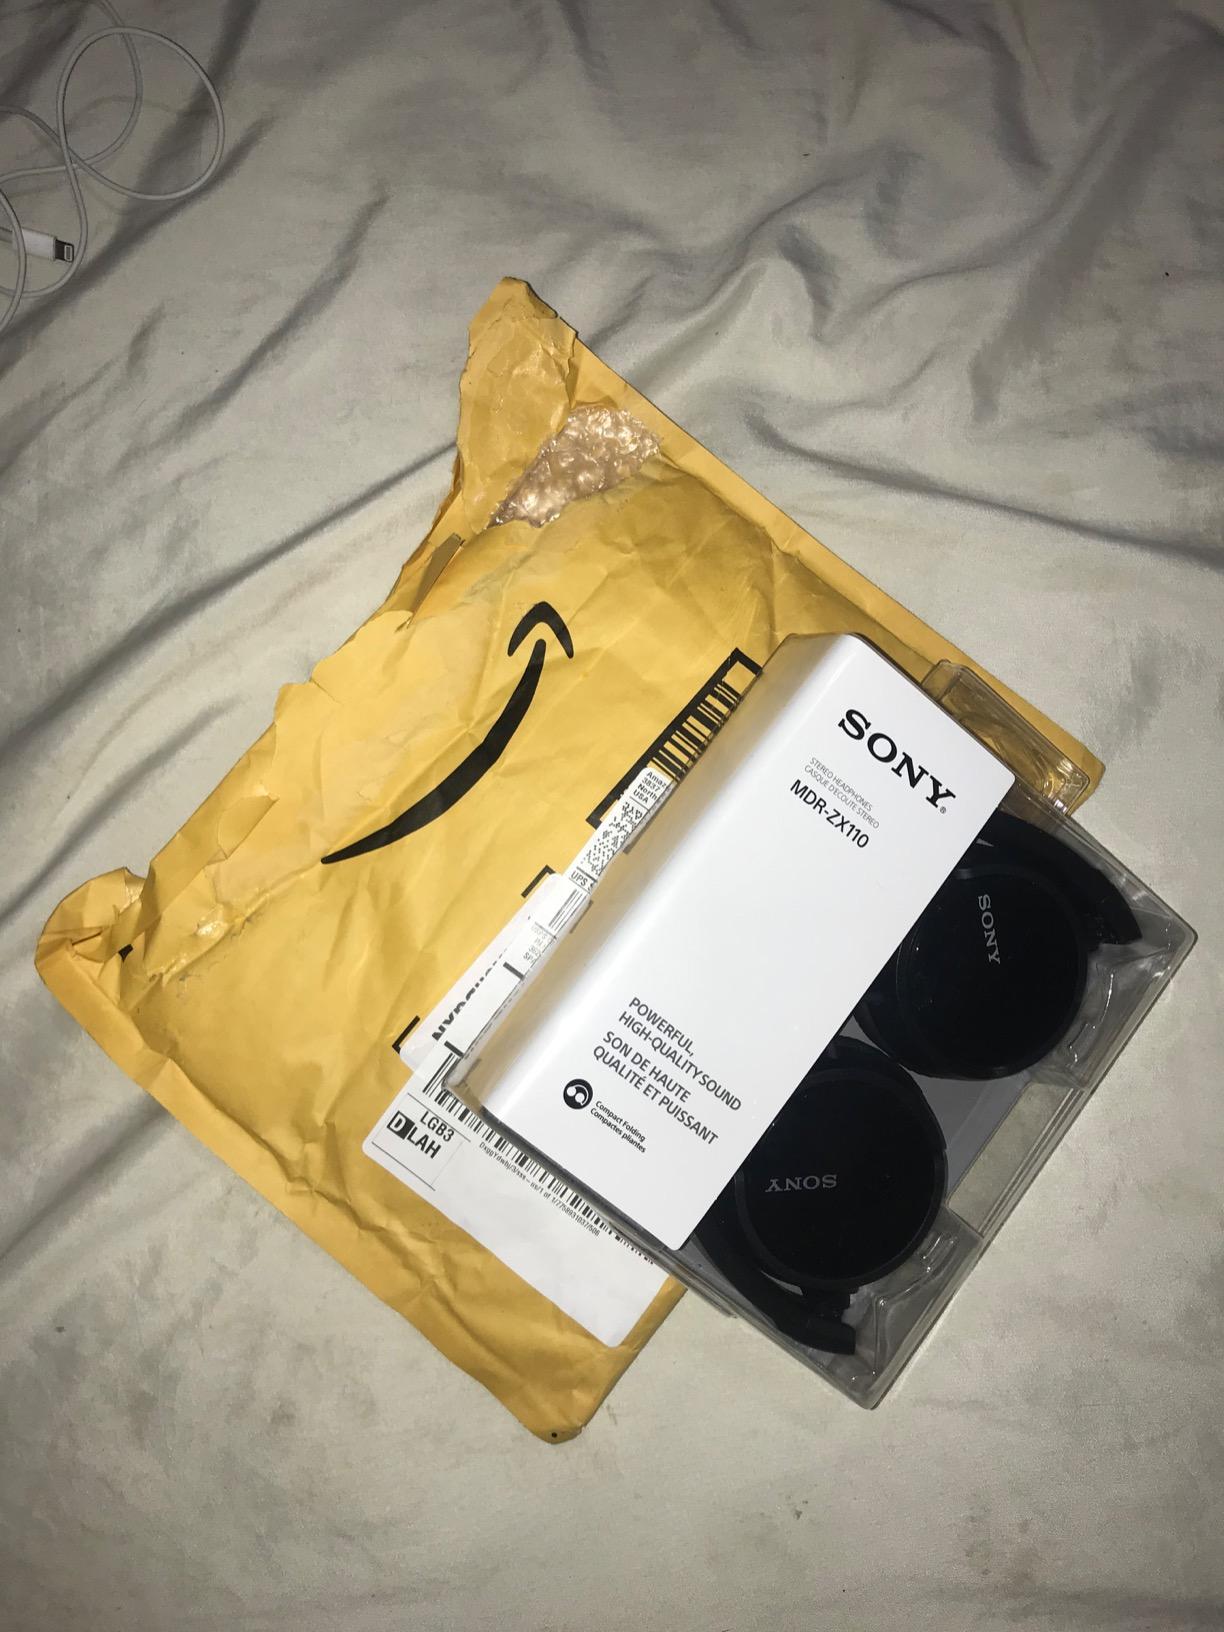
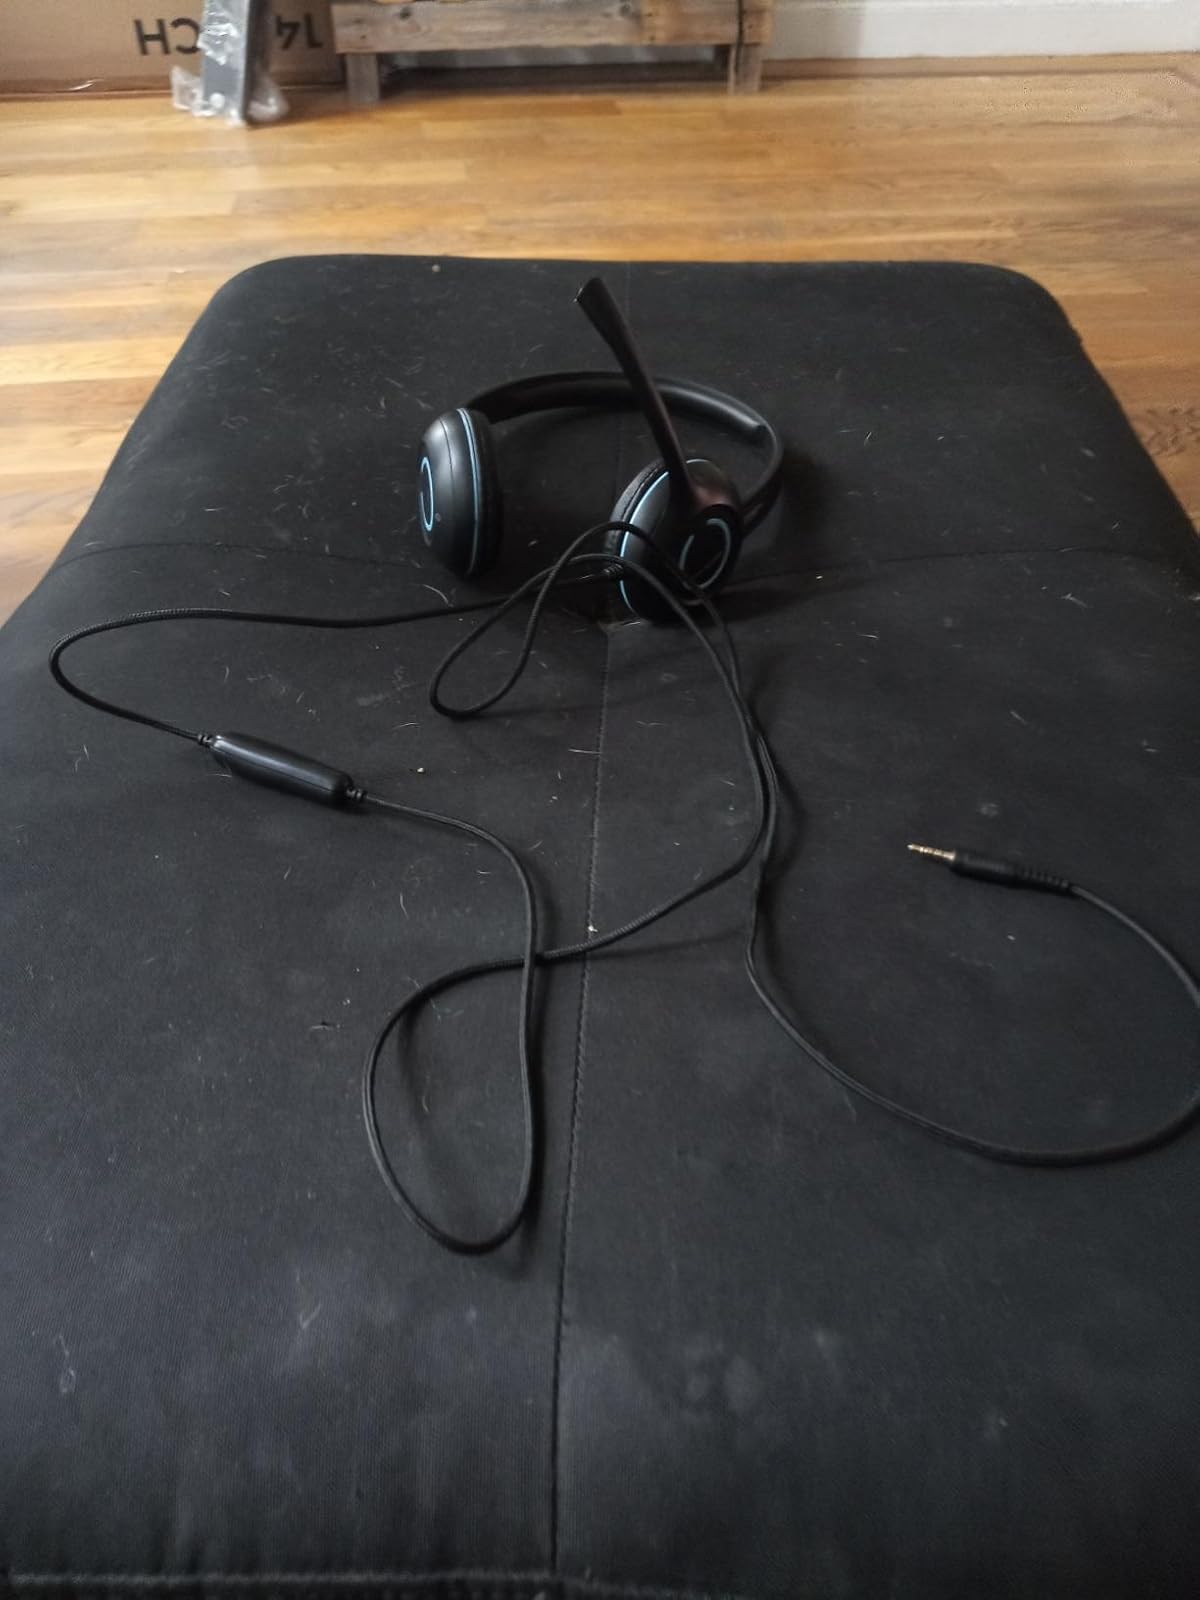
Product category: headphones
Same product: no